Glastonbury Festival

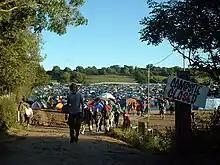
Pennard Hill, 2004

There were some criticisms of the 2002 festival that it lacked atmosphere, because of the reduced number of people, which reflected the smaller numbers jumping the fence. The number of tickets was increased to 150,000 for 2003 which sold out within one day of going on sale, in marked contrast to the two months it took to sell 140,000 in 2002. It was also the first year that tickets sold out before the full line-up was announced. This was also the year Radiohead returned to headline the Pyramid Stage. Revenue raised for good causes from ticket and commercial licence sales topped £1 million, half of which went to Oxfam, Greenpeace and Water Aid.